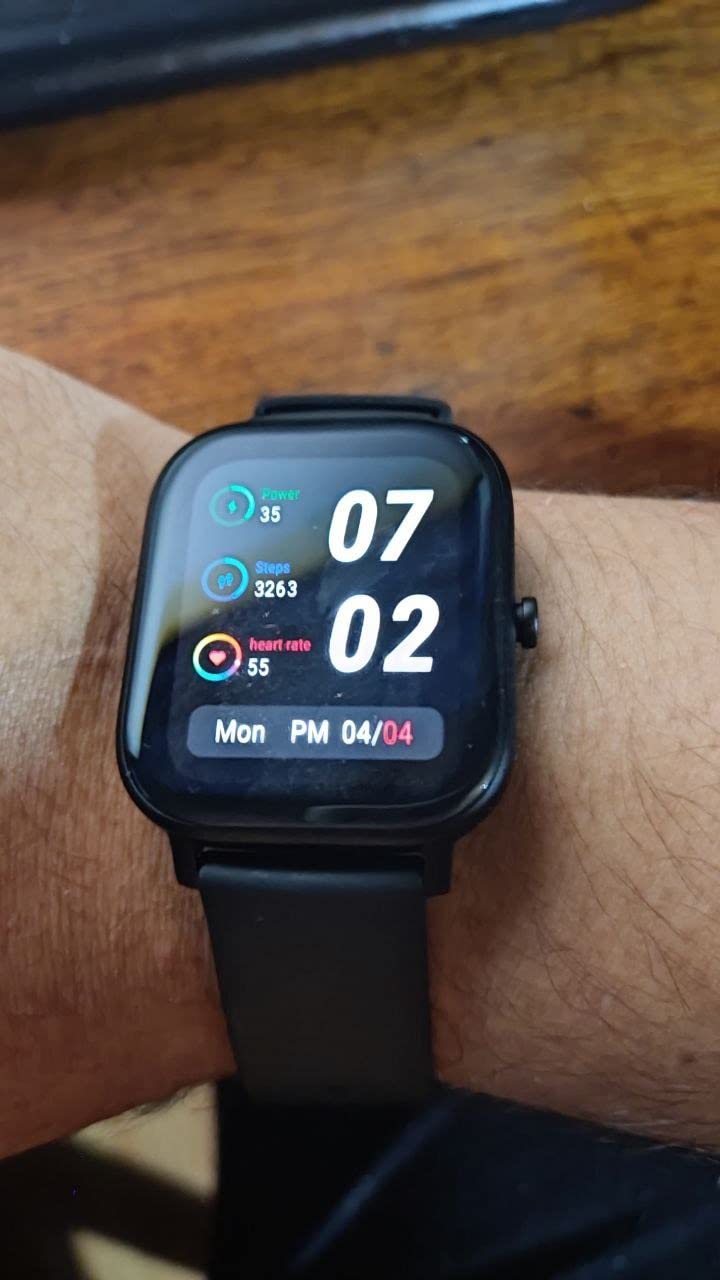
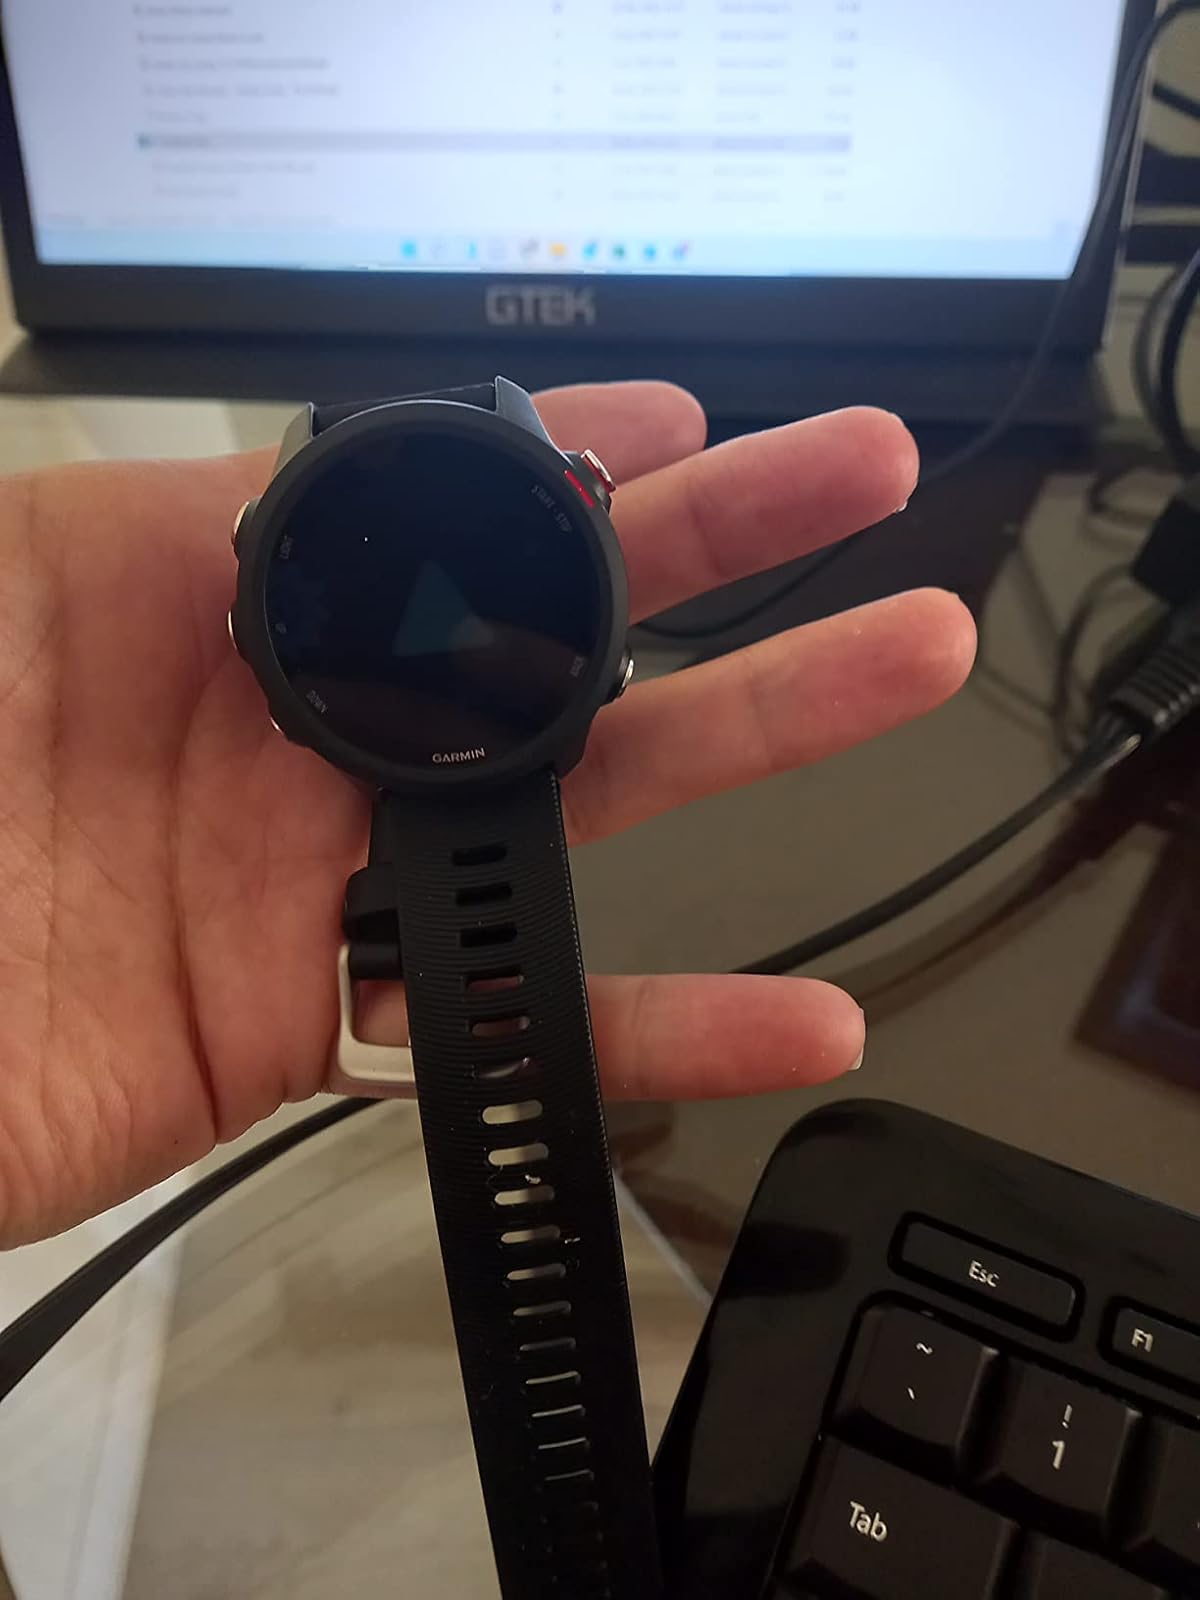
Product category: smartwatch
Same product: no